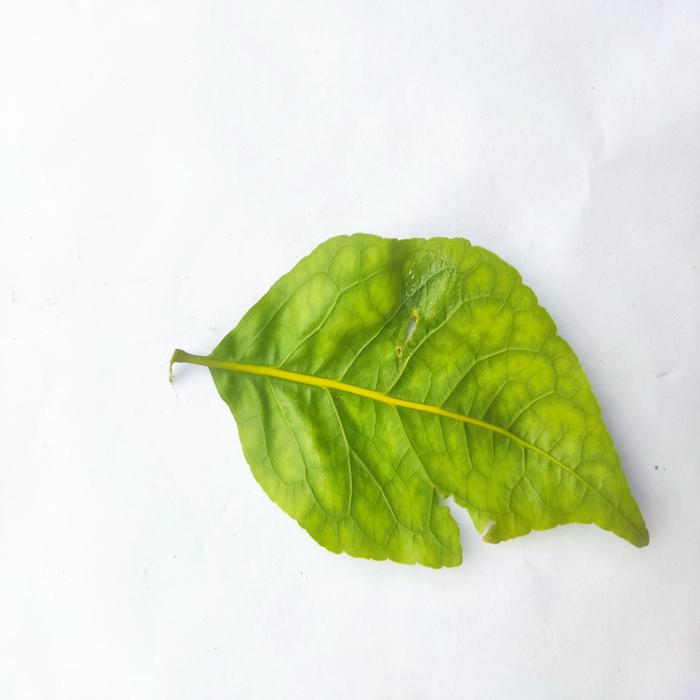
Crop: Aegle Marmelos
Leaf condition: Leaf_Spot